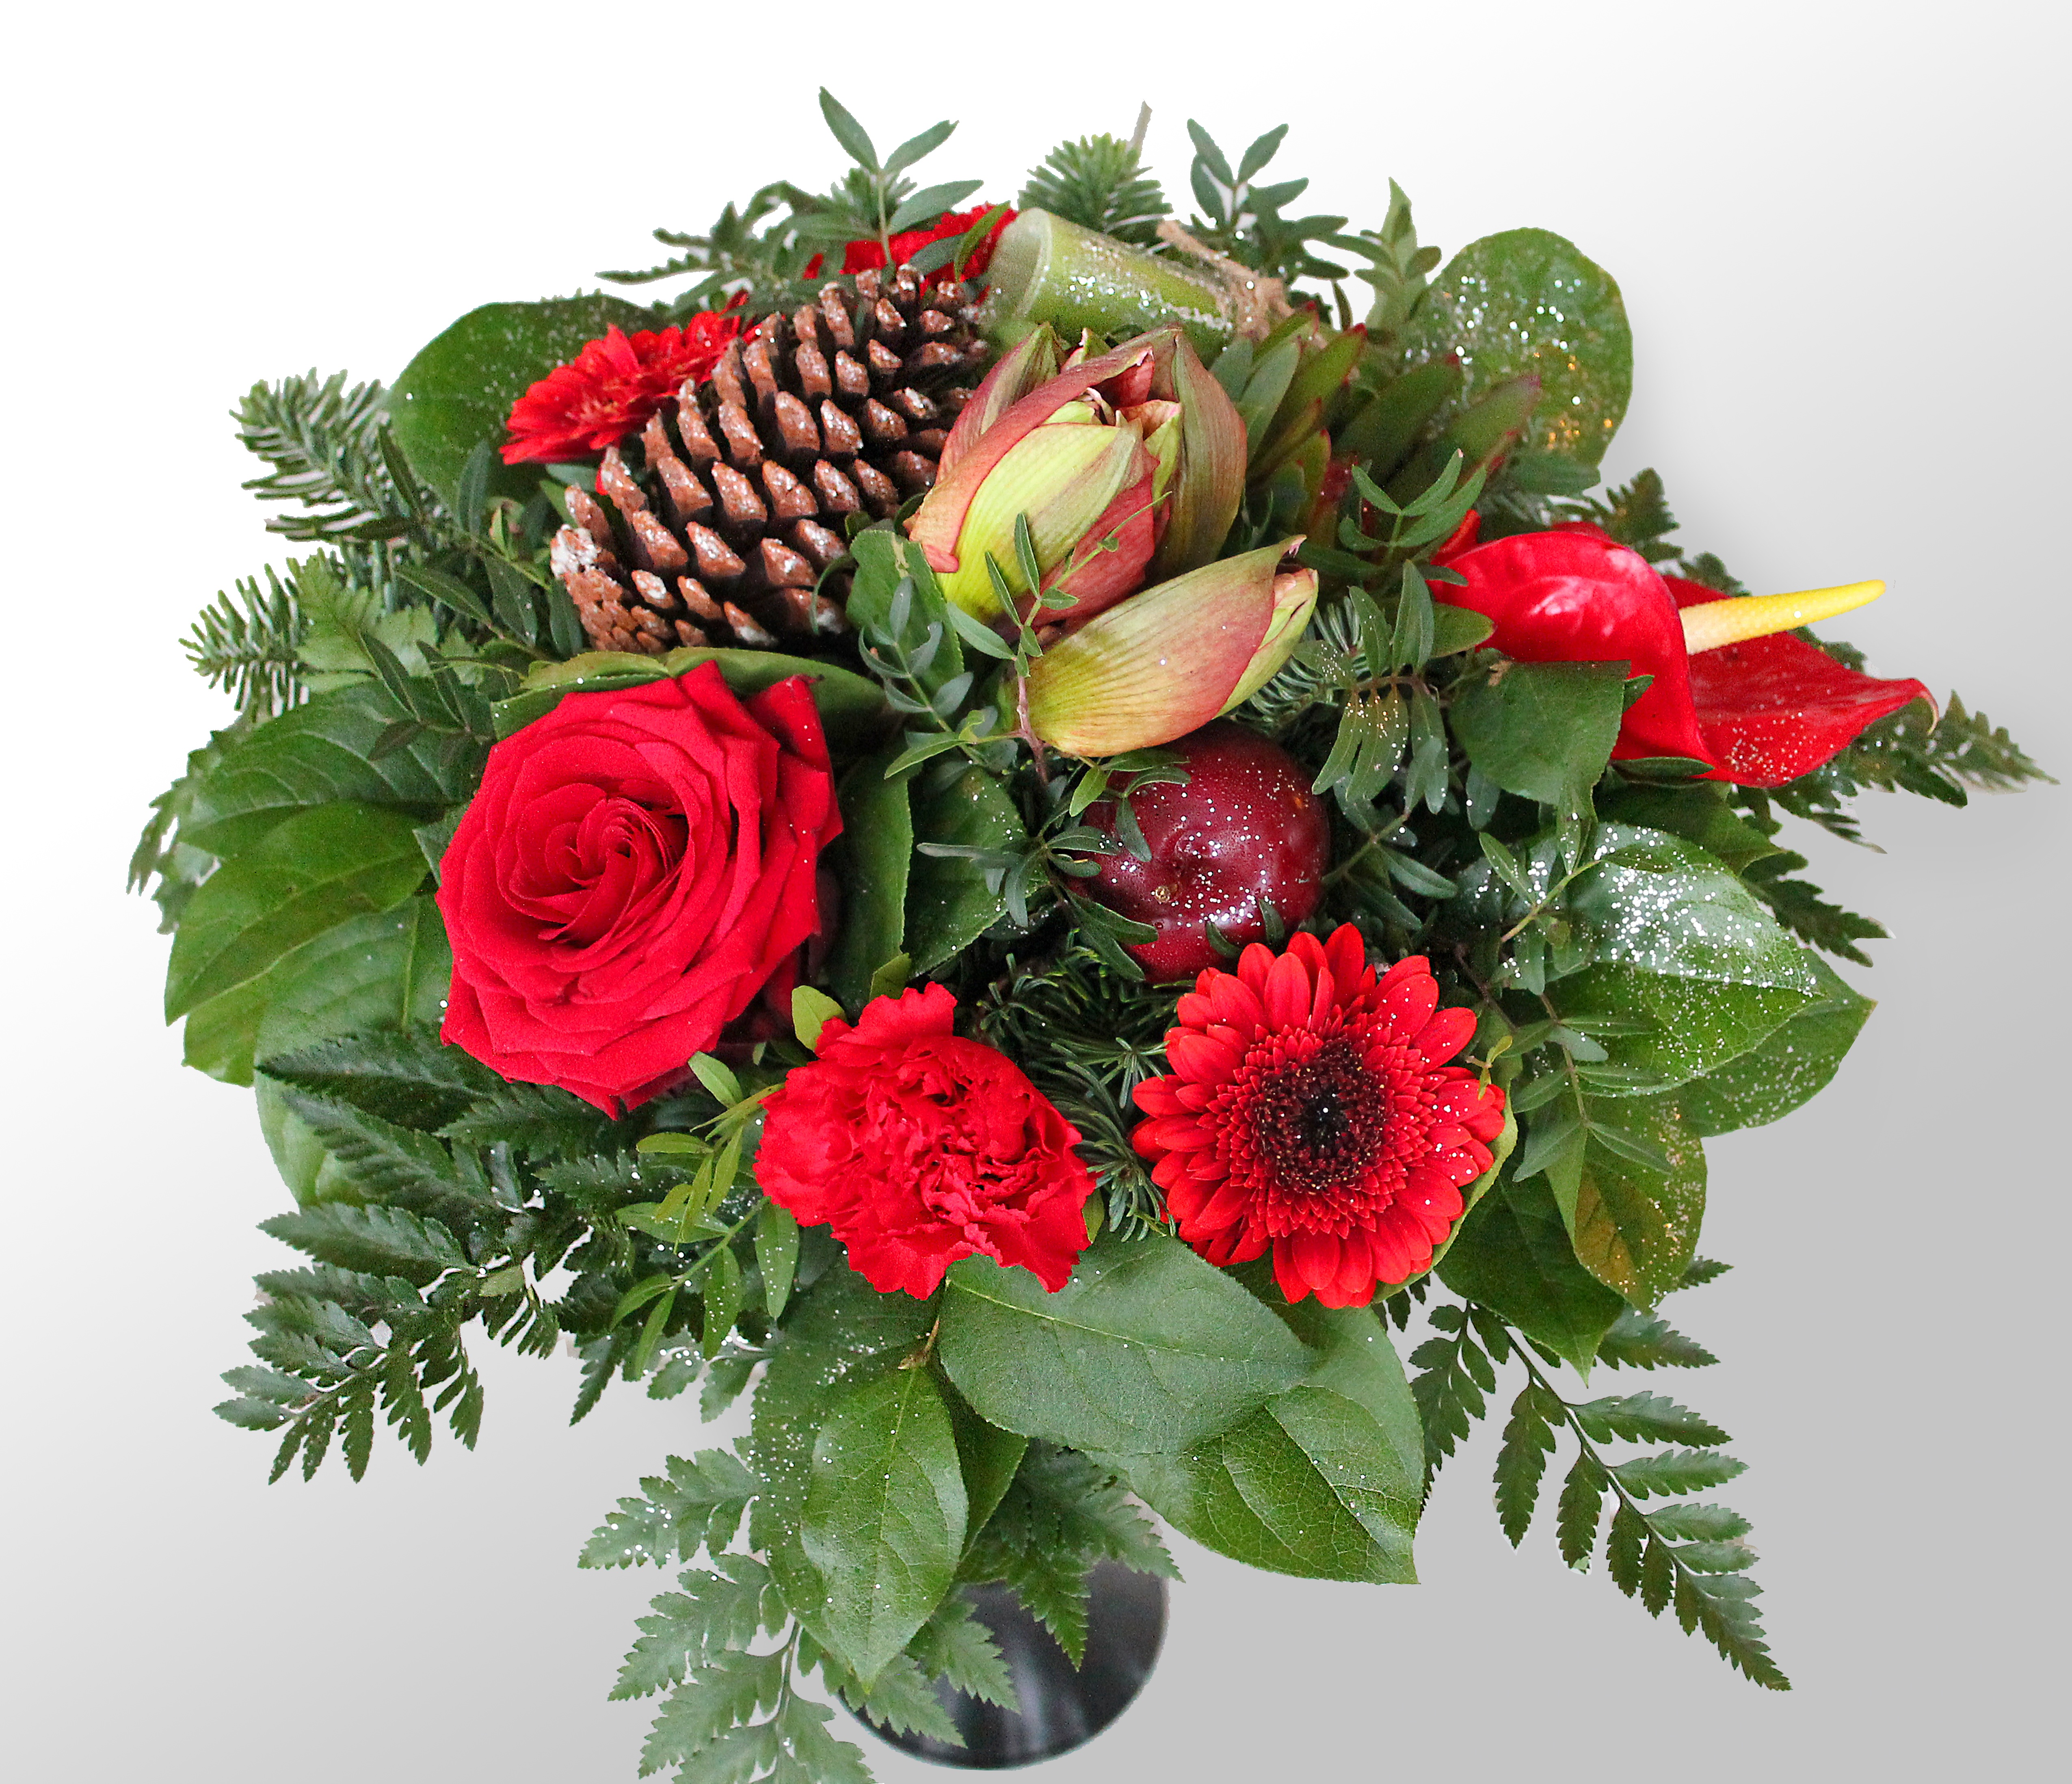
plant, flower, petal, bouquet, vase, rose, red, christmas, red rose, flowers, red flower, roses, background, spruce, beautiful, floristry, celebrations, flowering plant, garden roses, flower bouquet, cut flowers, floral design, land plant, flower arranging, christmas bouquet